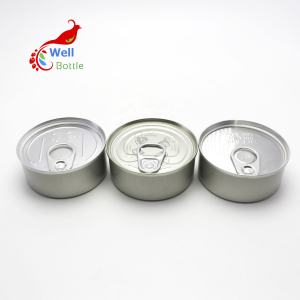
Label: metal